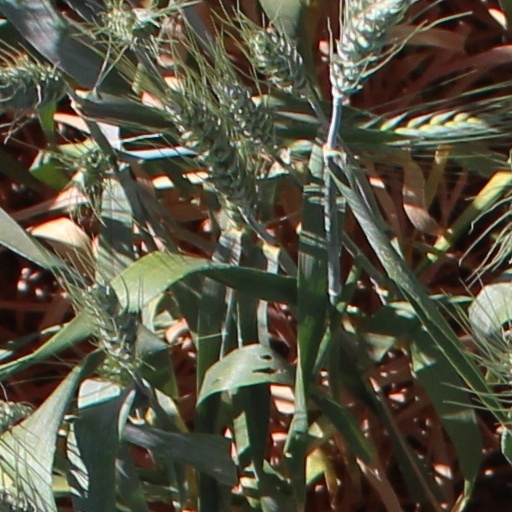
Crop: wheat